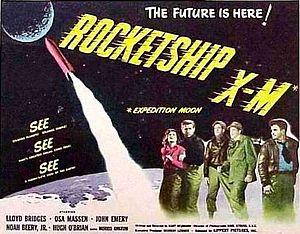
Une série B est à l'origine un long métrage tourné avec un petit budget de production, distribué sans campagne publicitaire, et projeté en première partie d'un double programme : ce type de films était très courant durant l'âge d'or d'Hollywood. Depuis le déclin puis l'abandon des séries B, à la fin des années 1950, le terme est utilisé dans un sens plus large, désignant tous les films à faible budget, exception faite des essais et des films pornographiques.